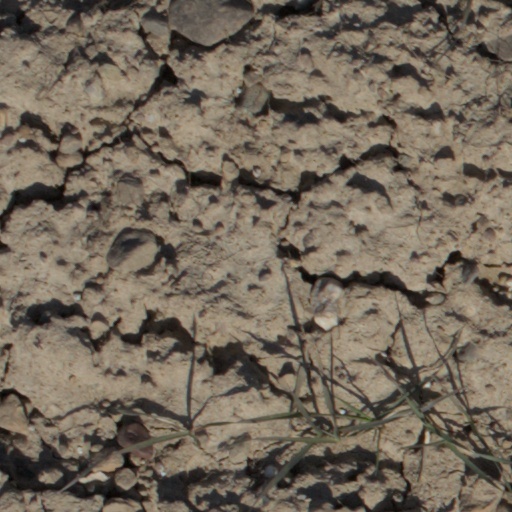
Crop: wheat